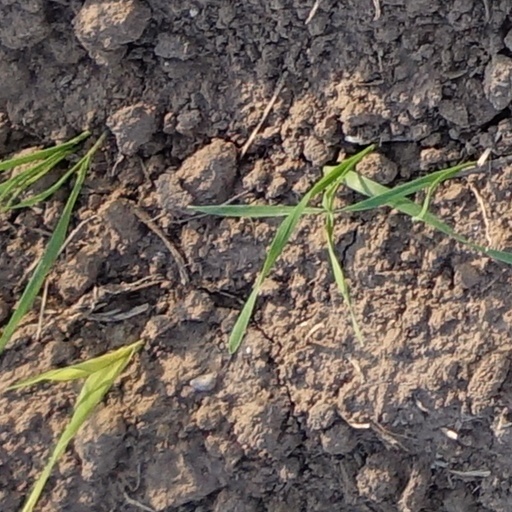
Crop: wheat